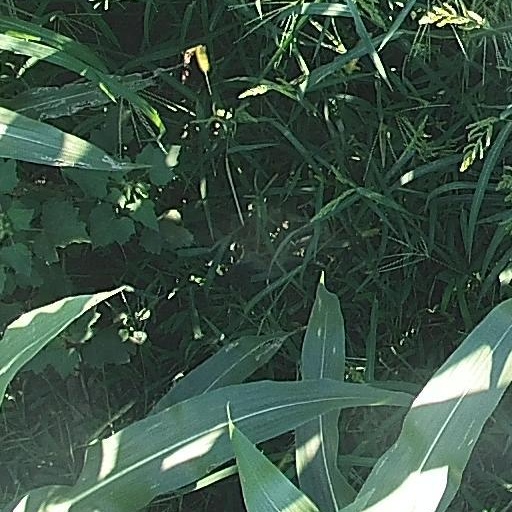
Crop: maize; corn